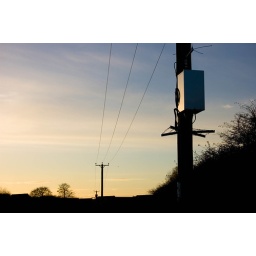
Taken in the field near my house. I just like the sky in this.